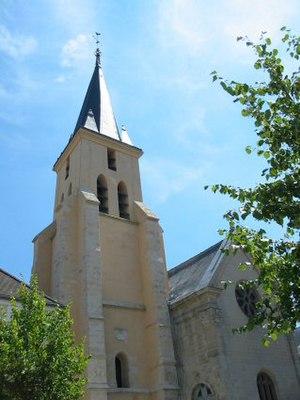
Brunoy est une commune française située à vingt et un kilomètres au sud-est de Paris dans le département de l’Essonne en région Île-de-France; elle se trouve dans la région historique de la Brie française. C’est le siège de la communauté d'agglomération du Val d'Yerres et du doyenné de Brunoy-Val d’Yerres. La commune est partagée entre les cantons d'Épinay-sous-Sénart et d'Yerres.
Cet article recense les monuments historiques de l'Essonne, en France.
L'église Saint-Médard est une église paroissiale de culte catholique, consacrée à l'évêque de Tournai Médard de Noyon, située dans la commune française de Brunoy et le département de l'Essonne.